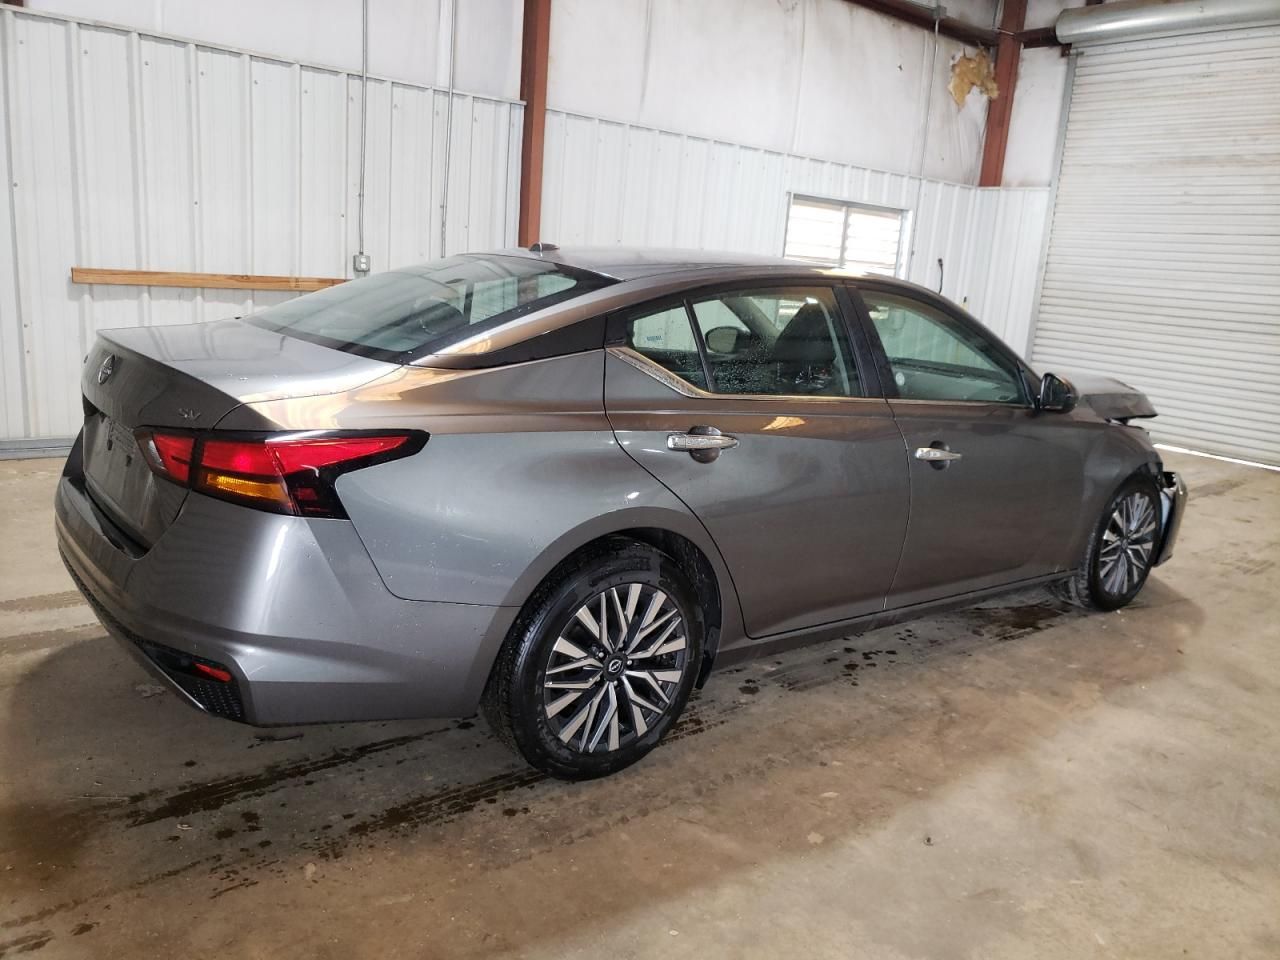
Aucun dommage détecté.
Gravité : aucun